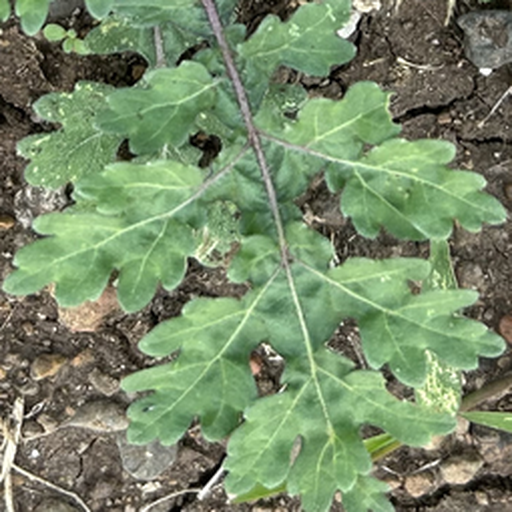
Weed species: Gajar_gavat_(Parthenium hysterophorus)